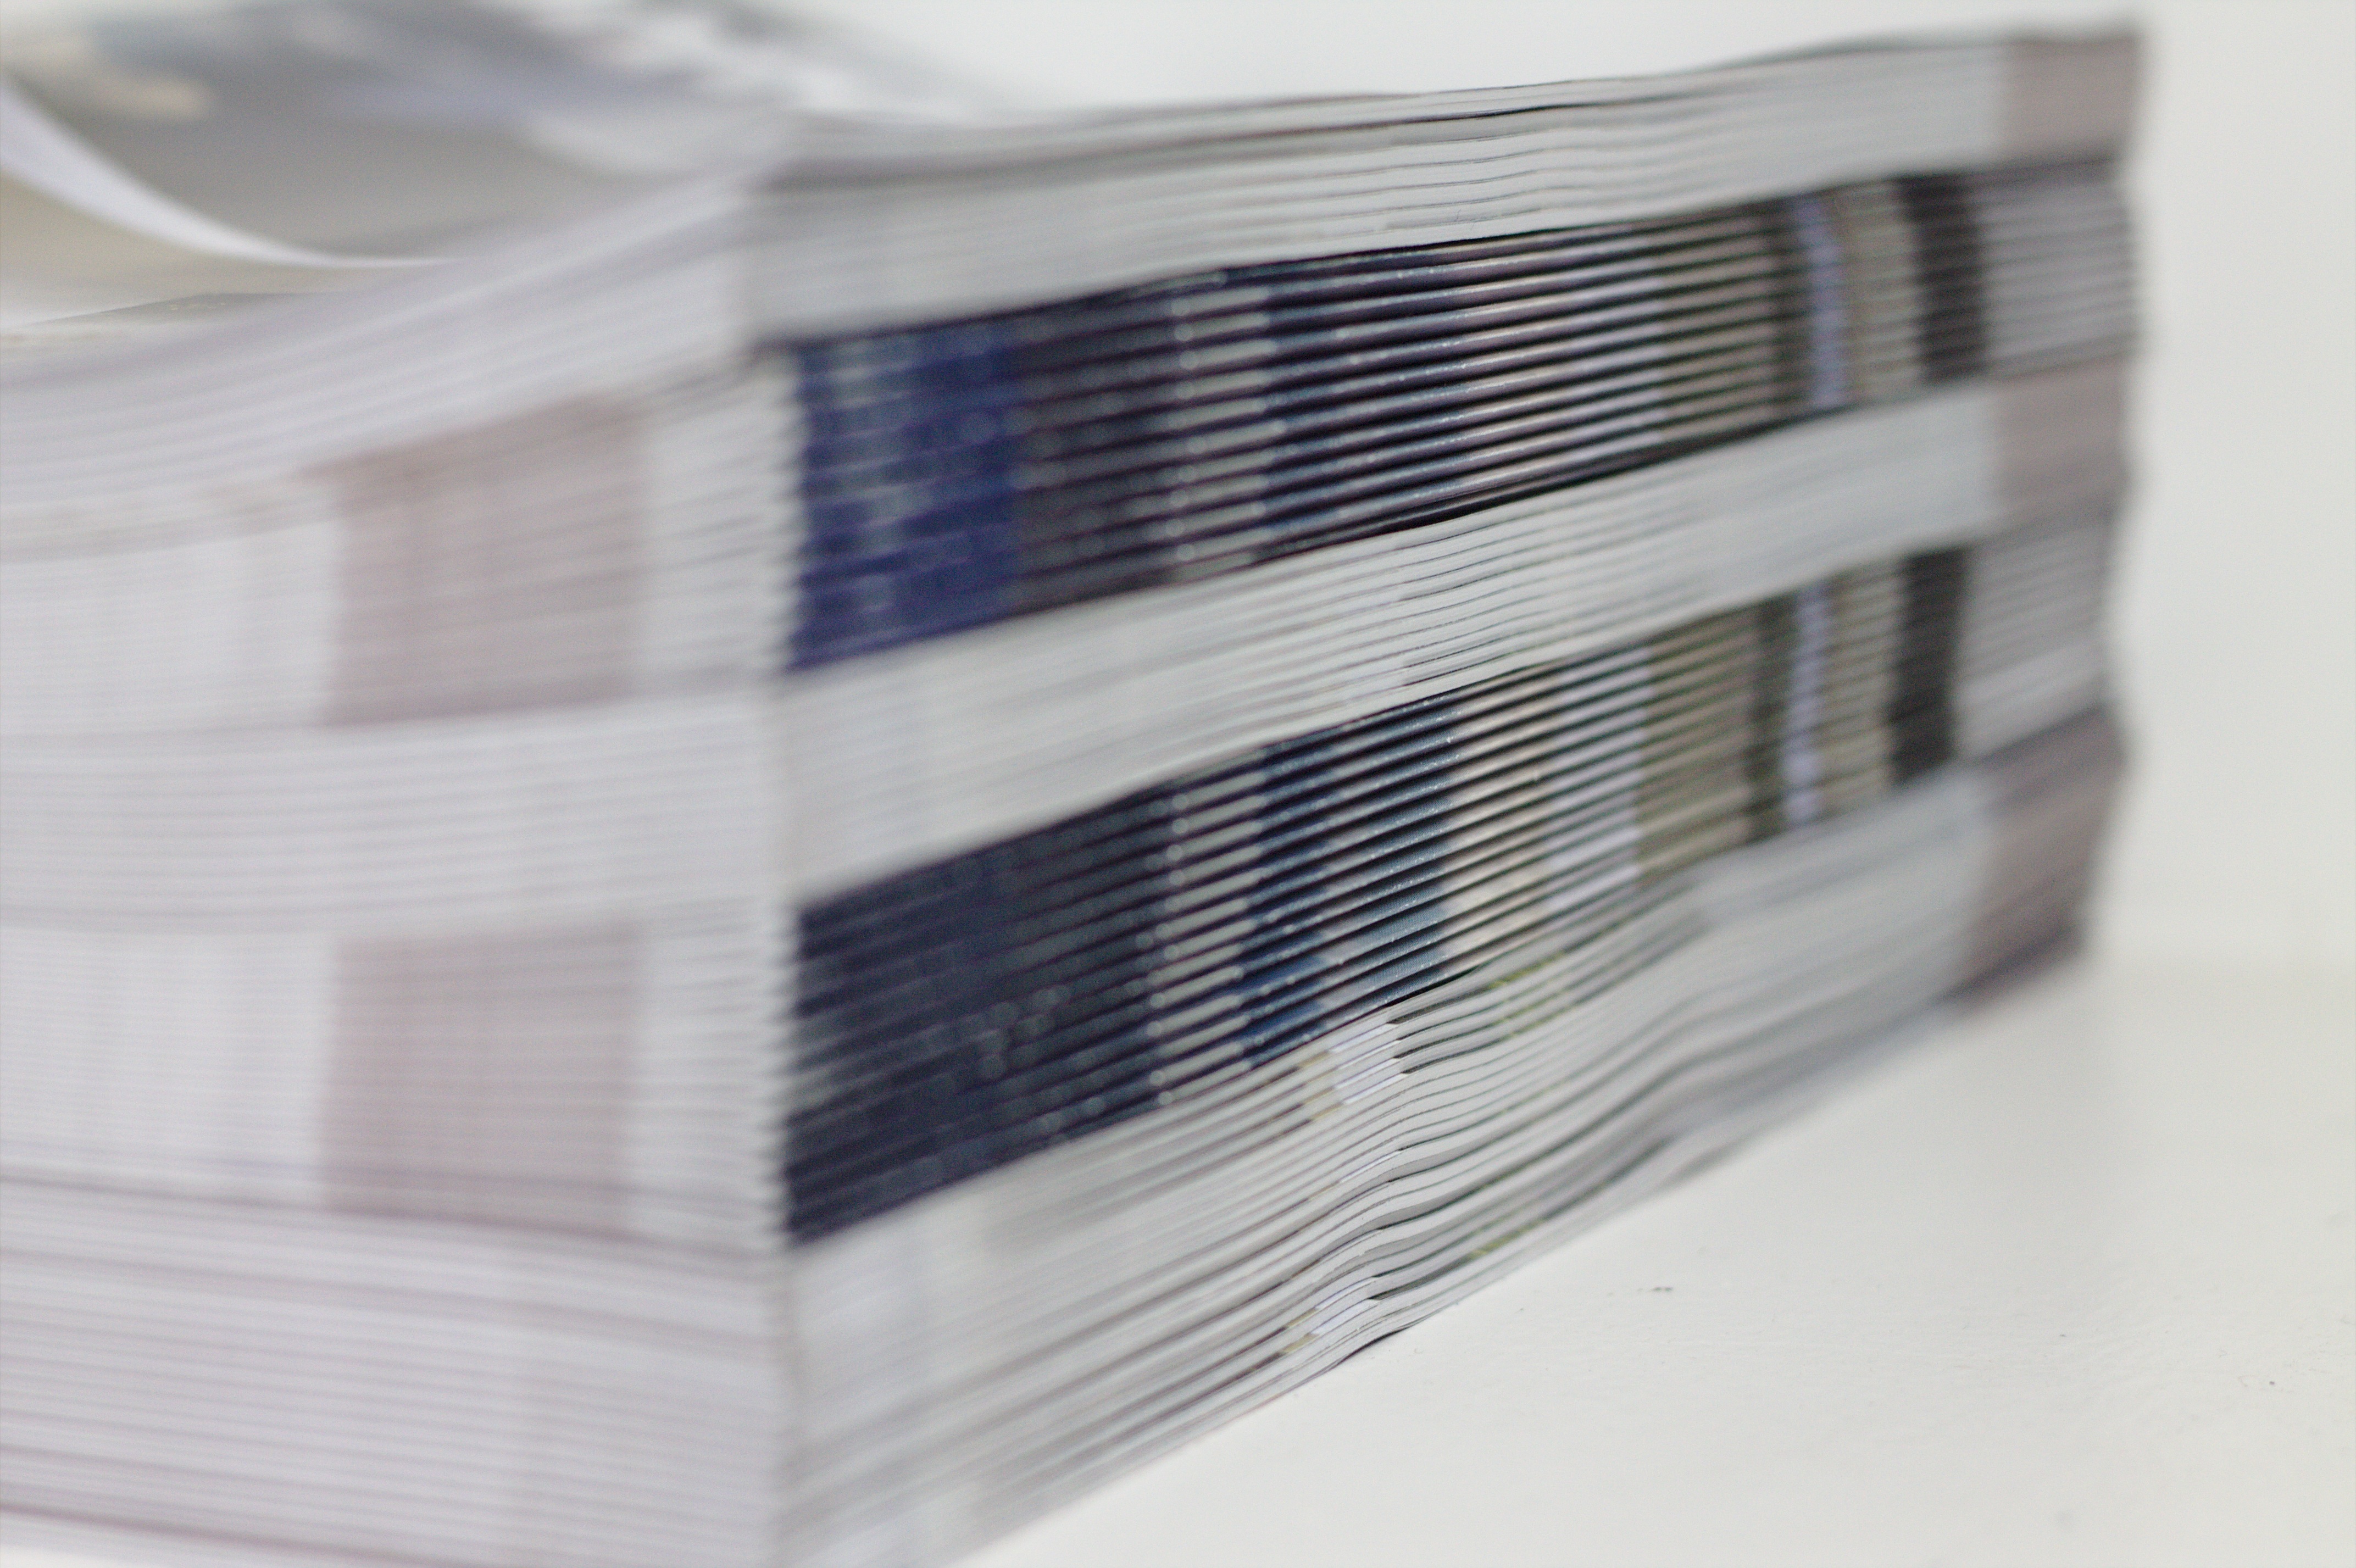
white, reading, stack, paper, material, label, literature, magazines, document, plastic wrap, window covering, publications, editions